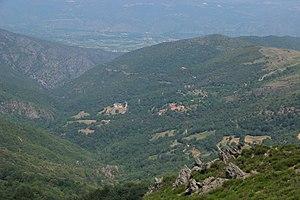
Le village de Glorianes, vu depuis le Puig Soubiranne (Pyrénées orientales, France).
Glorianes est une commune française située dans le département des Pyrénées-Orientales, en région Occitanie.